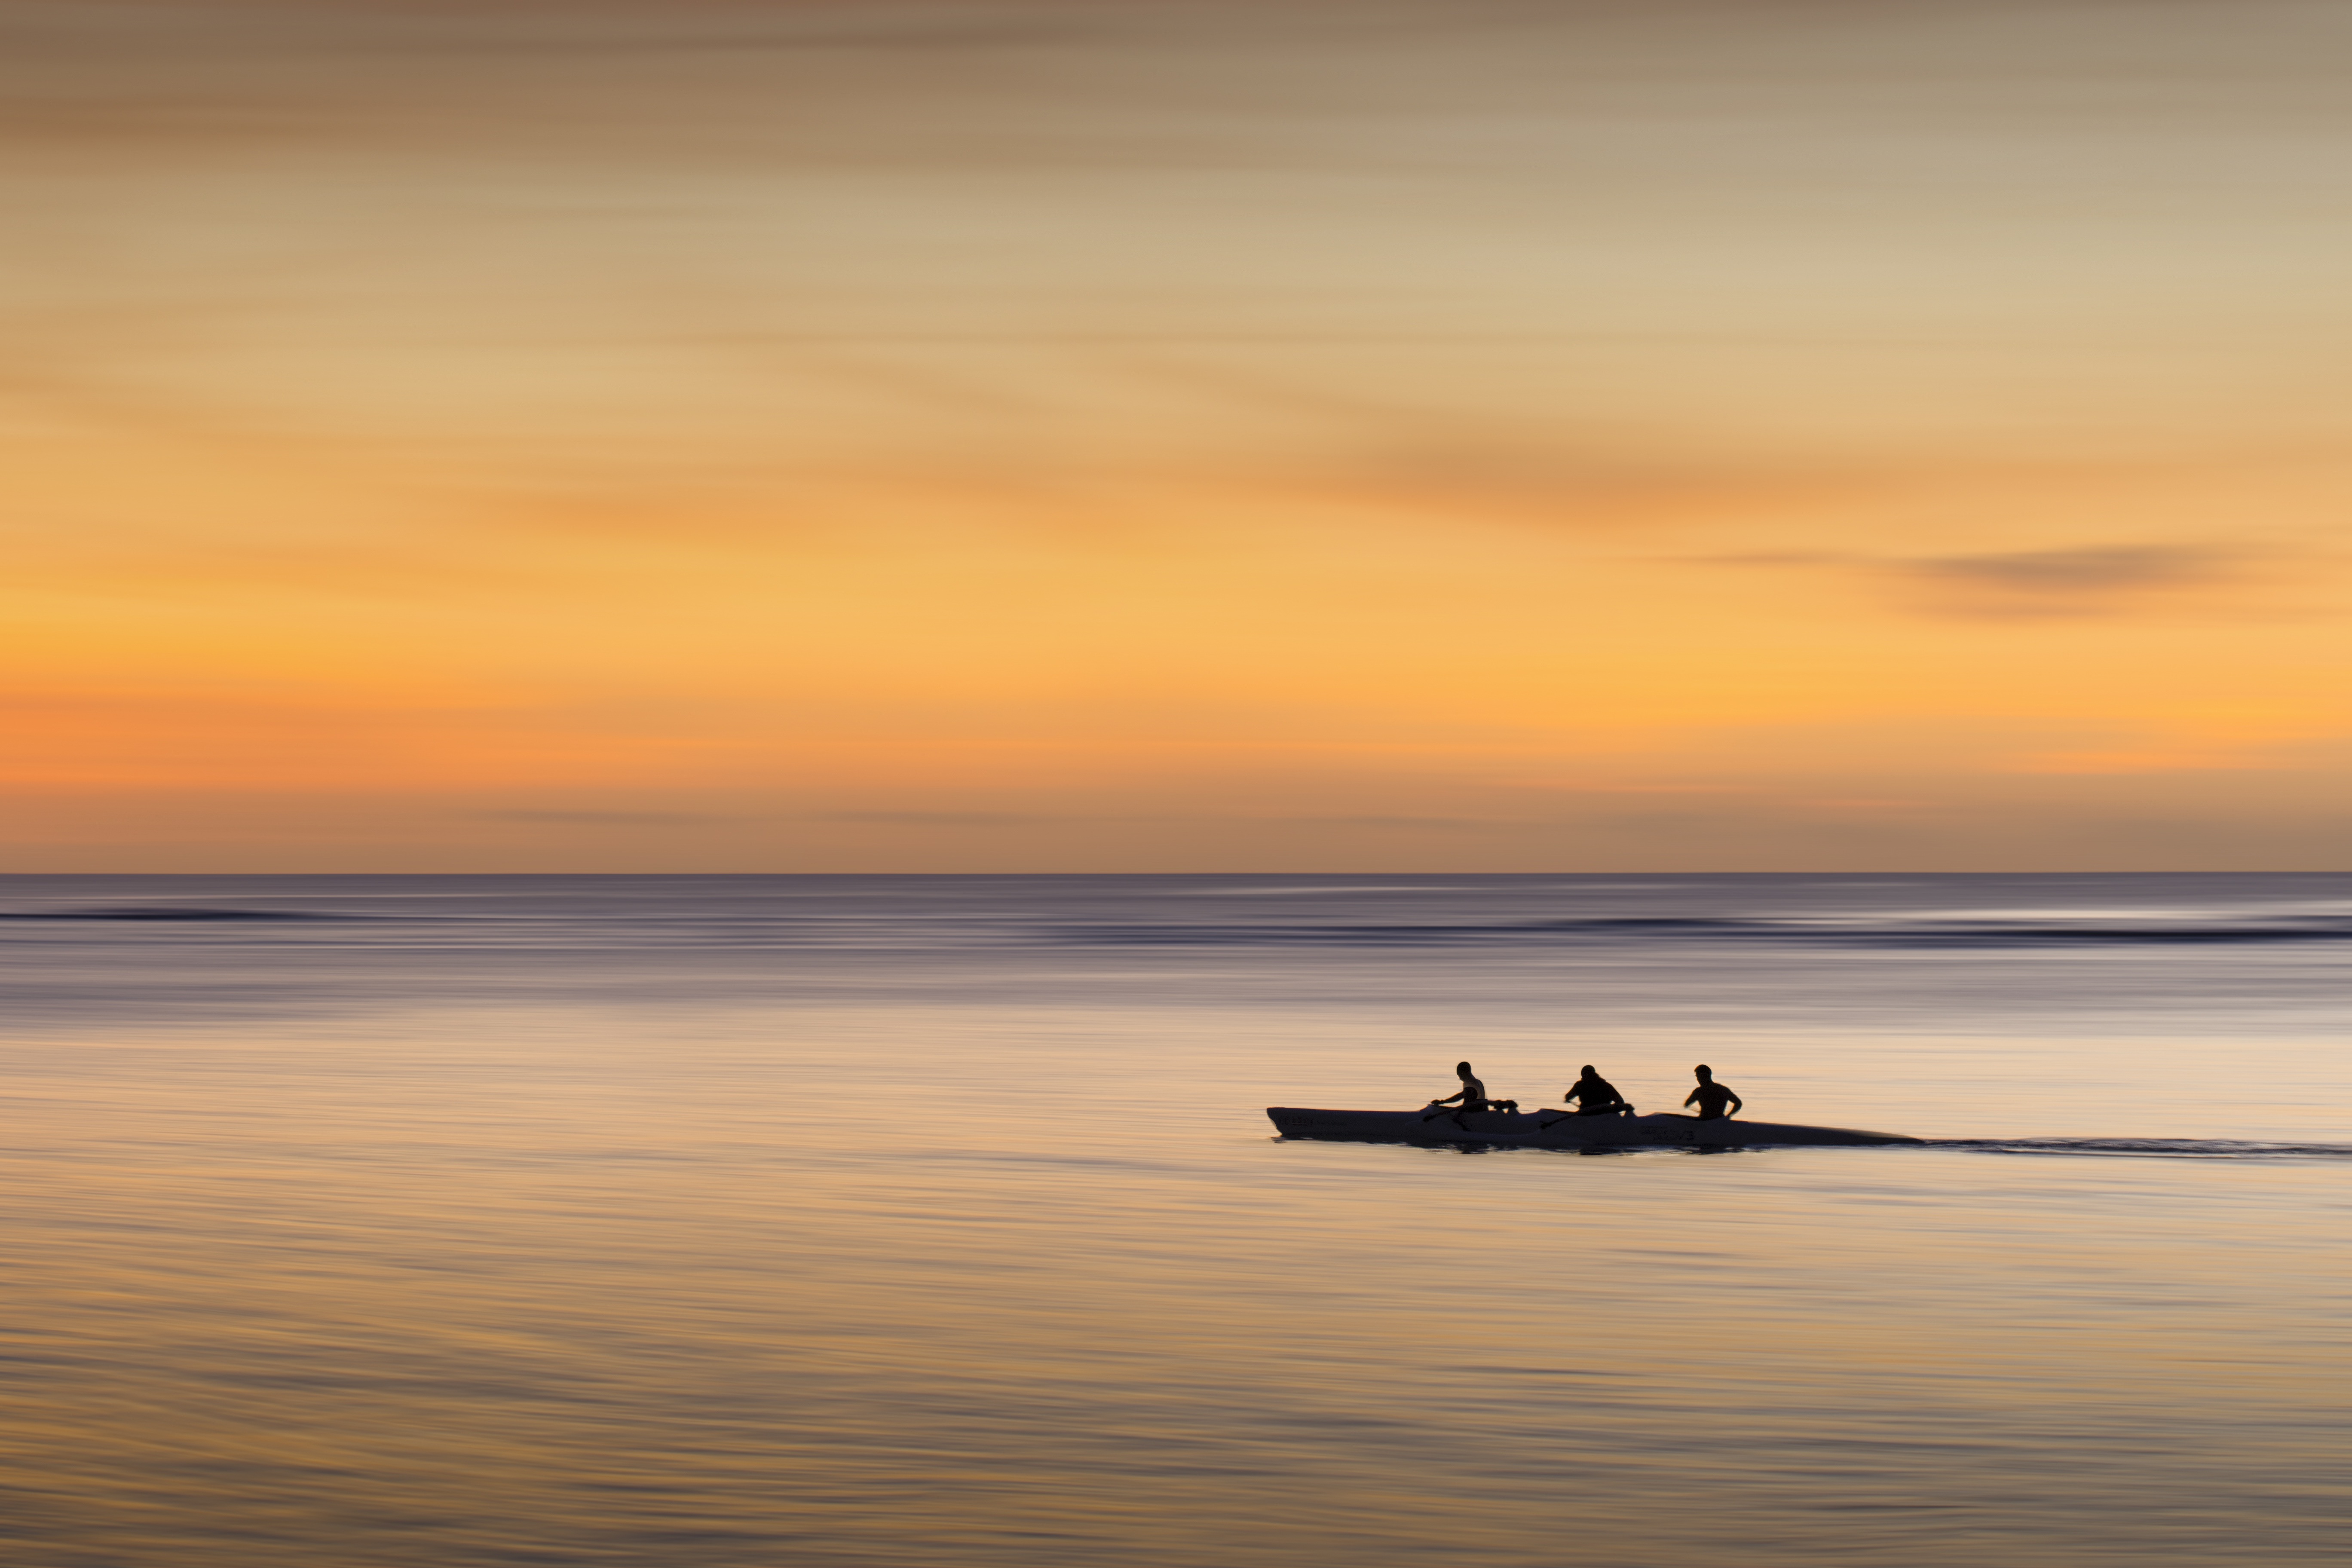
natural, water, sky, cloud, boat, boats and boating equipment and supplies, watercraft, paddle, vehicle, afterglow, outdoor recreation, lake, canoe, sunset, dusk, sunrise, watercraft rowing, landscape, waterway, red sky at morning, horizon, kayak, oar, recreation, People in nature, tree, calm, canoeing, natural landscape, reflection, water transportation, kayaking, evening, wind wave, sun, sound, ocean, boating, dawn, lake district, reservoir, water sport, sea kayak, loch, silhouette, tide, astronomical object, wave, vacation, coast, travel